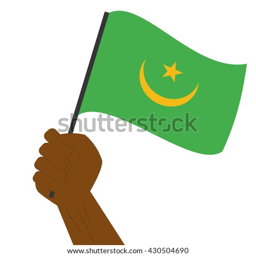
hand holding and raising the national flag